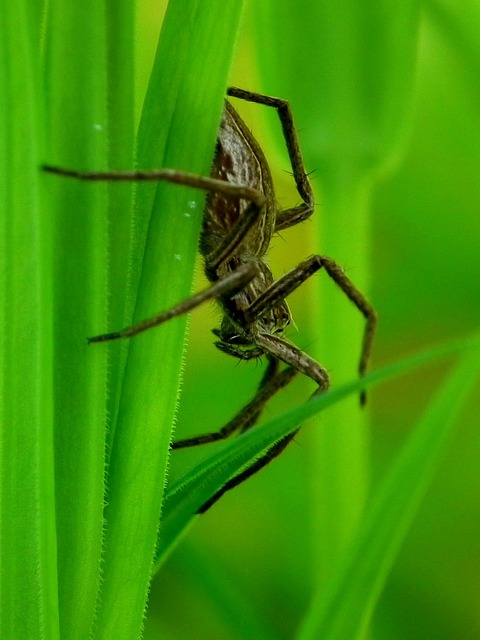
Label: ragno